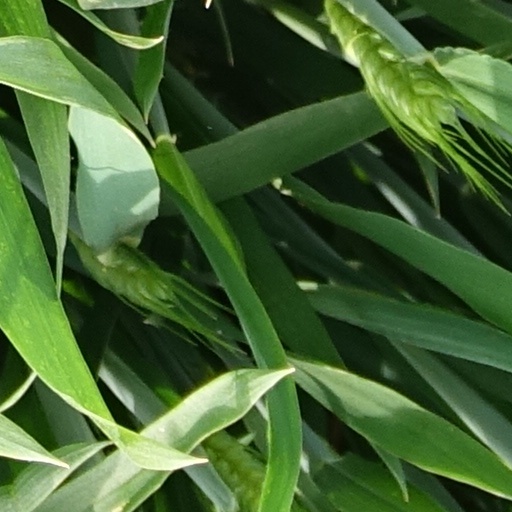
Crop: wheat